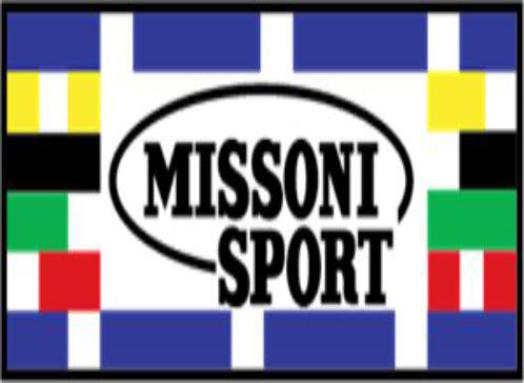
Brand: missoni
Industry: Clothes